Centre-Val de Loire

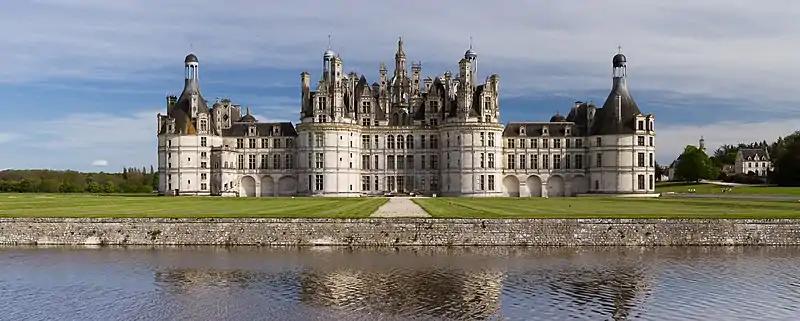
Château de Chambord

Bordering six other regions, Centre-Val-de-Loire borders most of the eighteen regions in France. The adjacent regions are Normandy to the northwest, Île-de-France to the northeast, Bourgogne-Franche-Comté to the east, Auvergne-Rhône-Alpes to the southeast, Nouvelle-Aquitaine to the southwest and Pays de la Loire to the west.